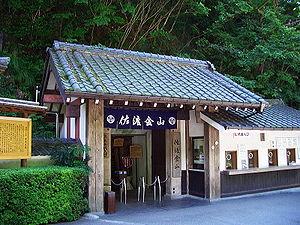
Sado est une ville située dans la préfecture de Niigata, sur l'île Sado, en mer du Japon, au Japon.